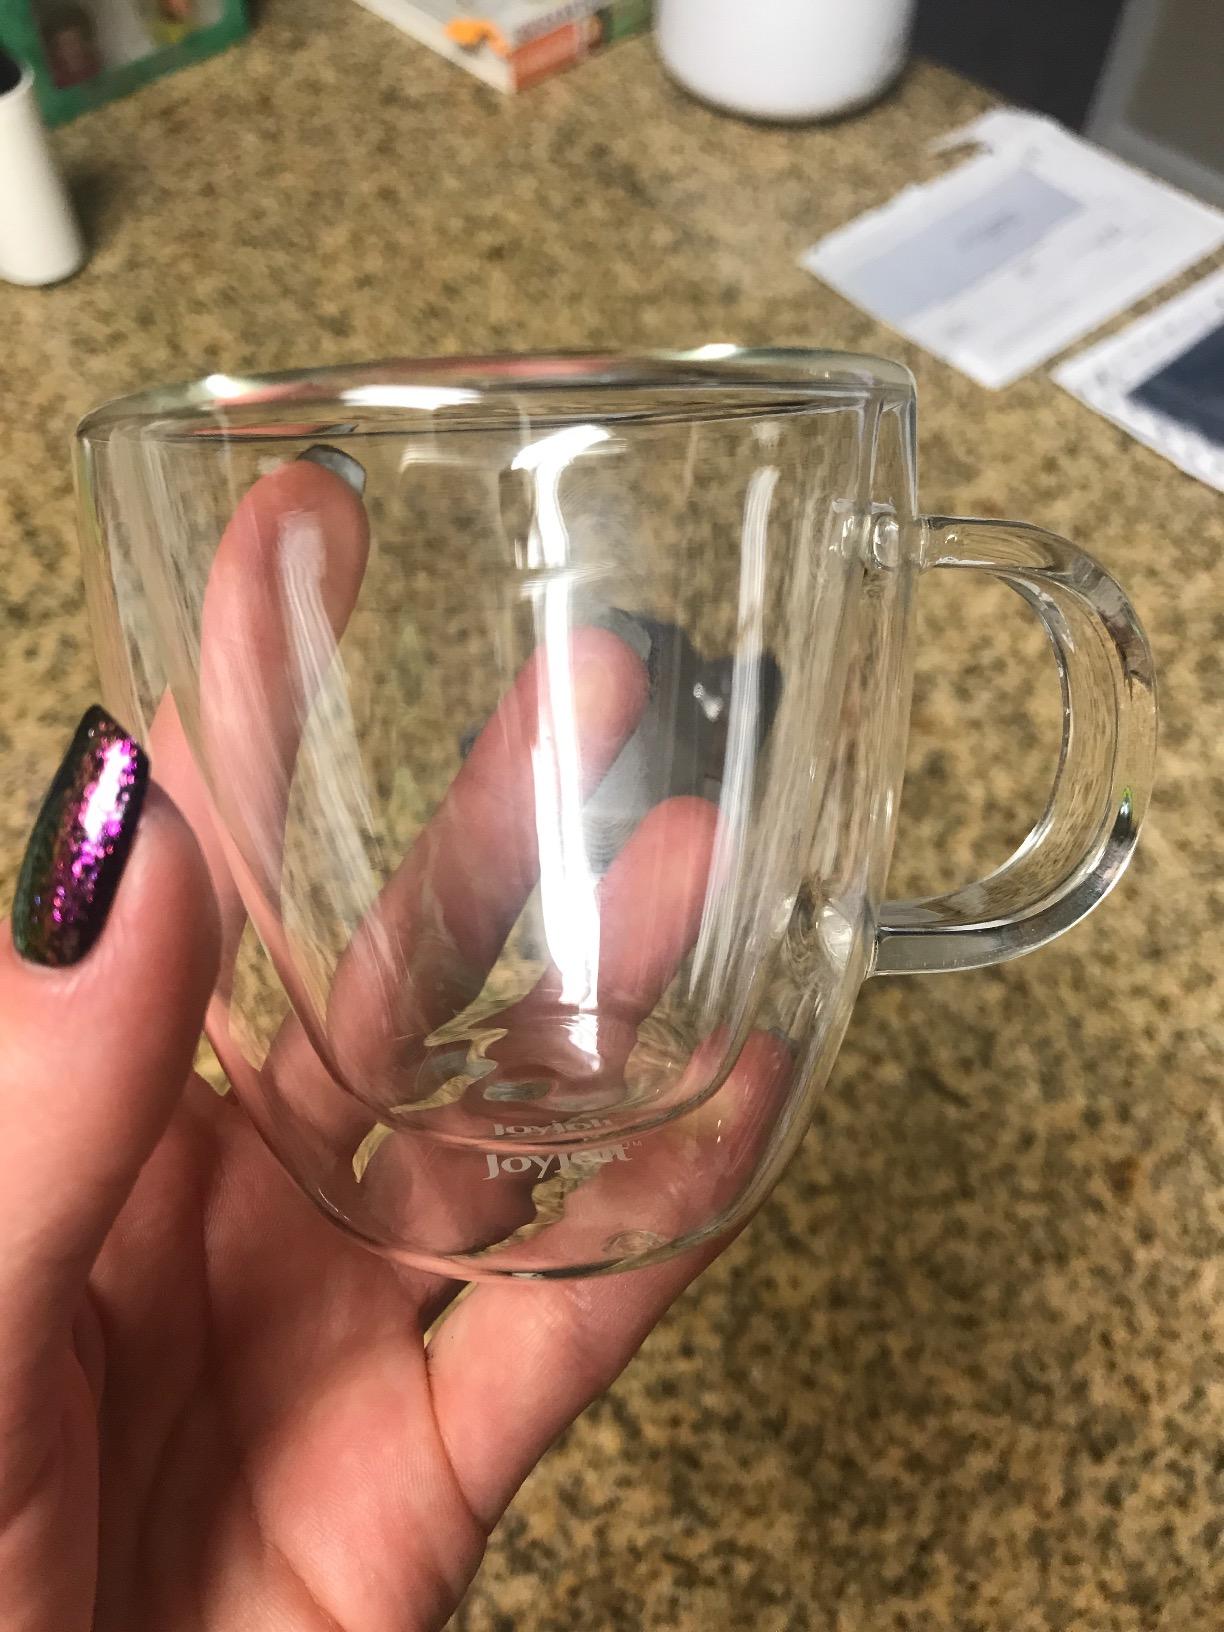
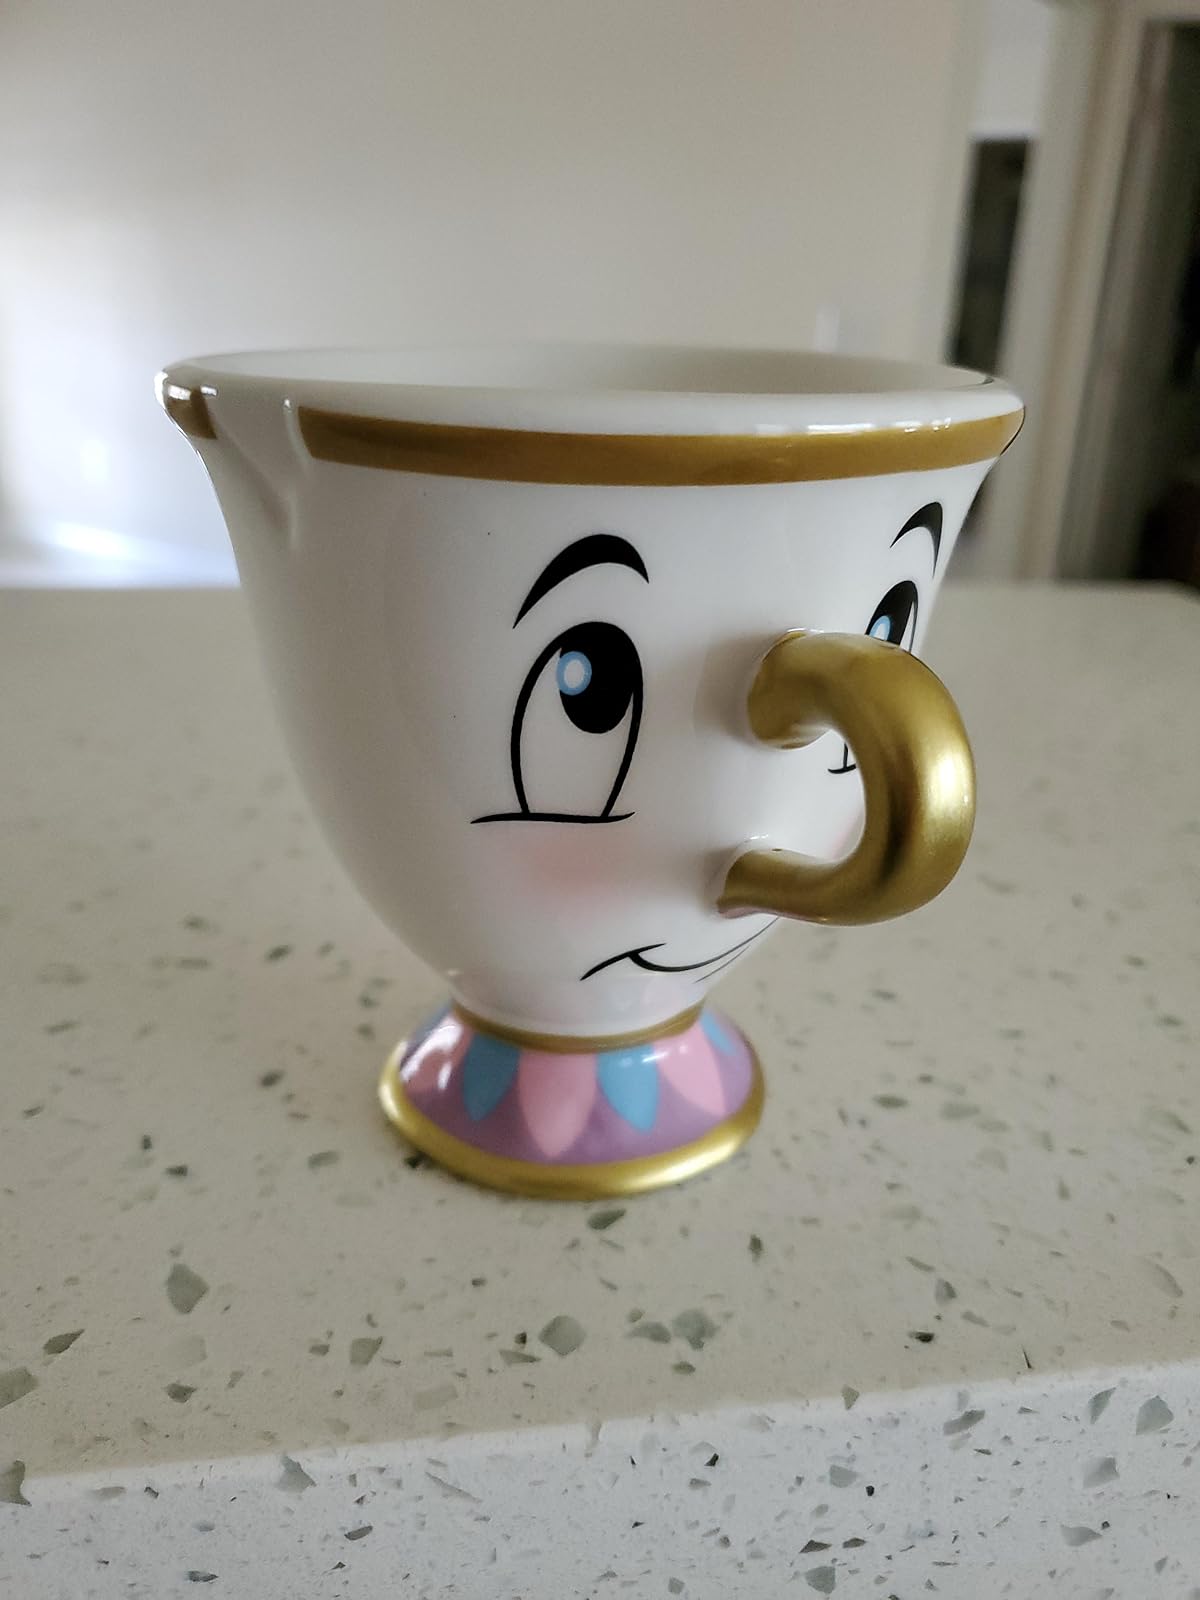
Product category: items_mug
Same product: no